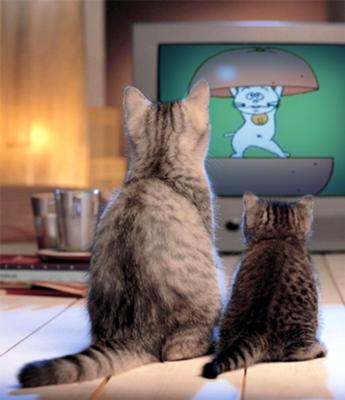
回答: よく見ておきなさい、日本でも有数の稼ぎ猫よ